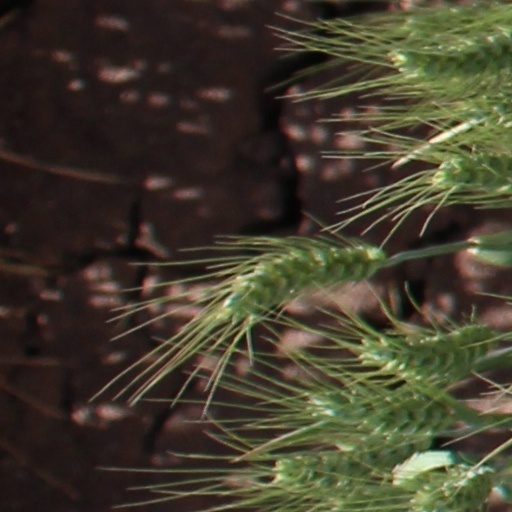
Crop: wheat